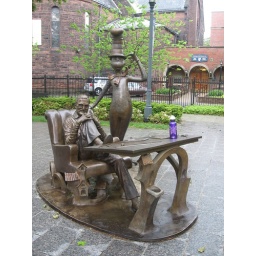
dr. seuss and cat in the hat